Alan Halsall

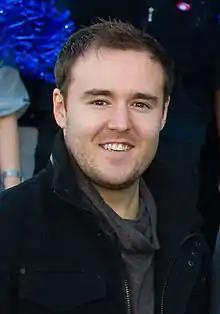
Halsall in 2011

Alan David Halsall (born 11 August 1982) is an English actor, best known for portraying the role of Tyrone Dobbs in "Coronation Street", a role he has played since 1998.